History of New Mexico

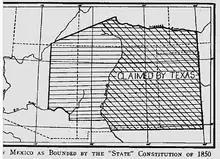
New Mexico proposed boundary before Compromise of 1850

Kearny protected citizens in the new US territories under a form of martial law called the Kearny Code; it was essentially Kearny and the U.S. Army's promise that the US would respect existing religious and legal claims, and maintain law and order. The Kearny Code became one of the bases of New Mexico's legal code during its territorial period, which was one of the longest in United States history. Many of the provisions remain substantially unchanged today.